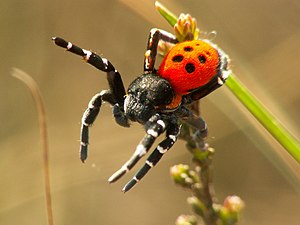
Molslaboratoriet / Området
Den relativt sjældne, men meget iøjefaldende mariehøneedderkop (en han) lever i området.
Molslaboratoriet, som gården Nedre Strandkær også kaldes, er et retreat, feltlaboratorium og kursuscenter, som ligger midt i Nationalpark Mols Bjerge, på den sydlige del af Djursland.